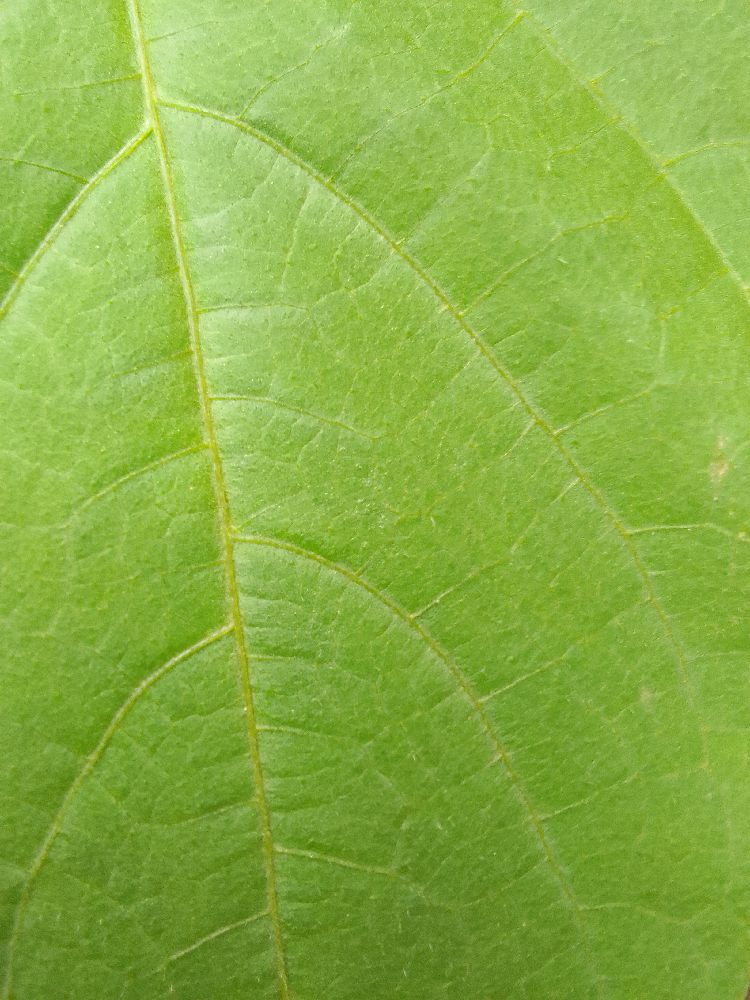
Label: healthy